Emperor Kazan

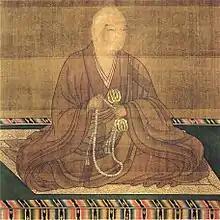

was the 65th emperor of Japan, according to the traditional order of succession.